Chérencé-le-Héron

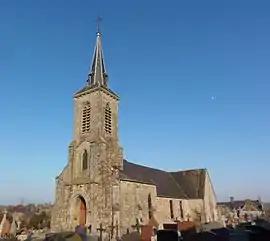
The church of Notre-Dame

Chérencé-le-Héron is a commune in the Manche department in Normandy in north-western France.